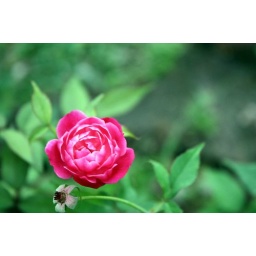
A perfect pink rose hid away in a backyard garden in La Ceiba..